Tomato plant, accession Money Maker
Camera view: vertical (180 deg); turntable rotation: 120 degrees
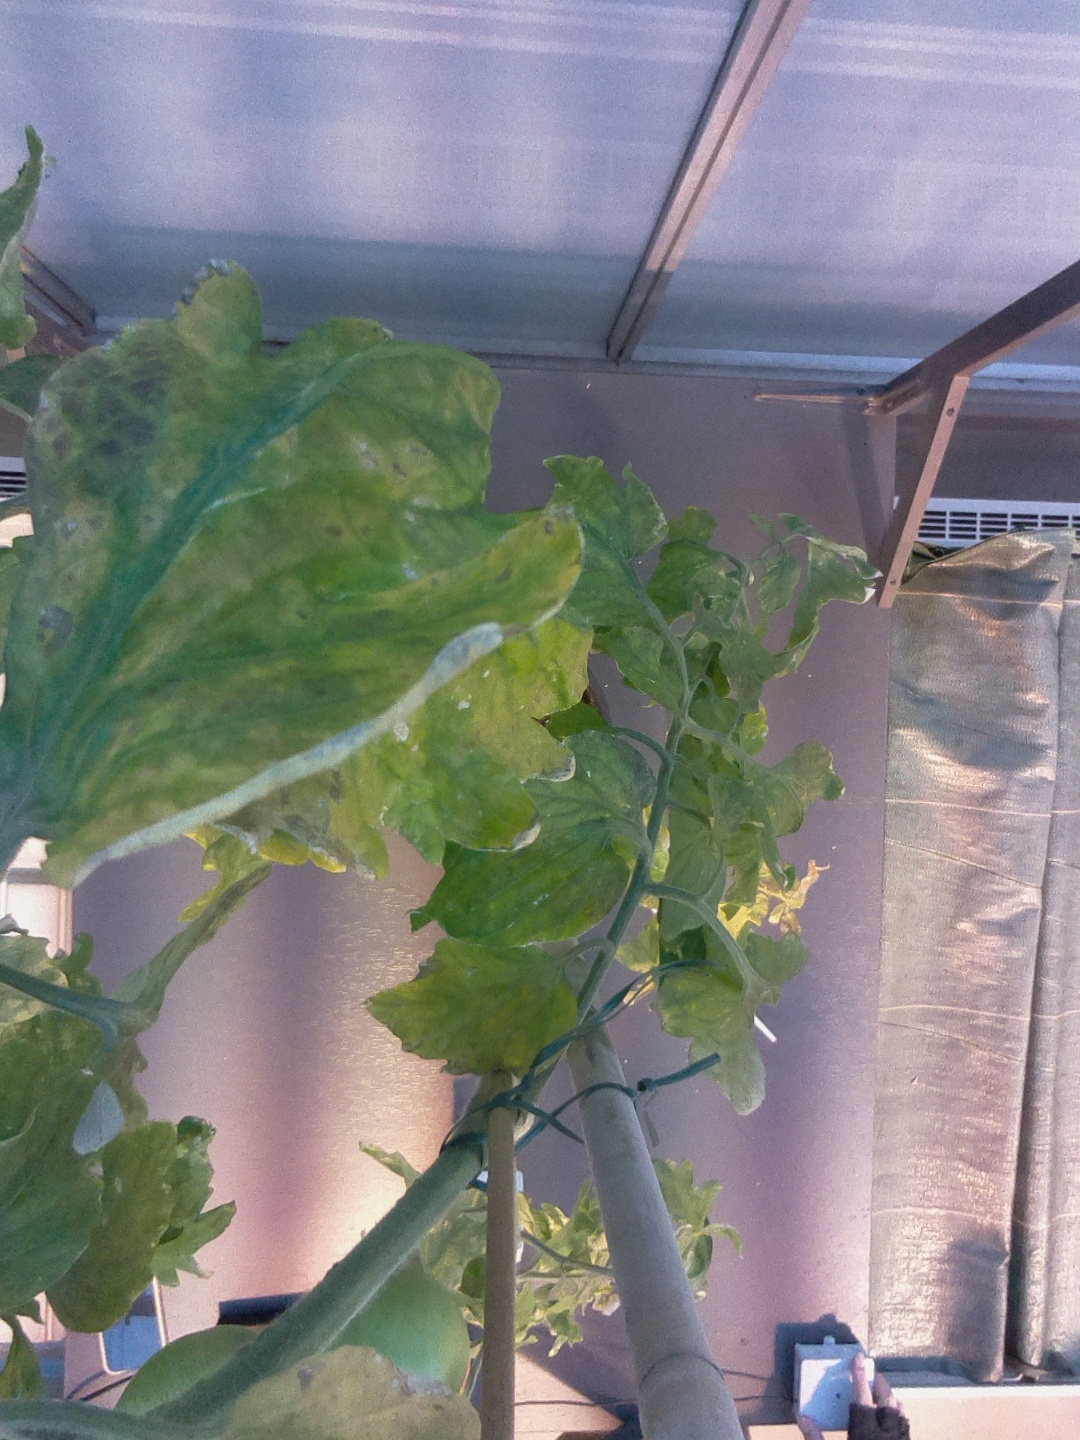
BBCH growth stage 79: 90% -100% of final fruit size